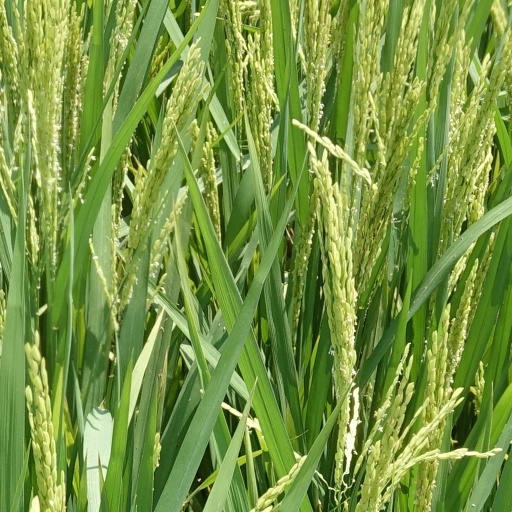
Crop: rice